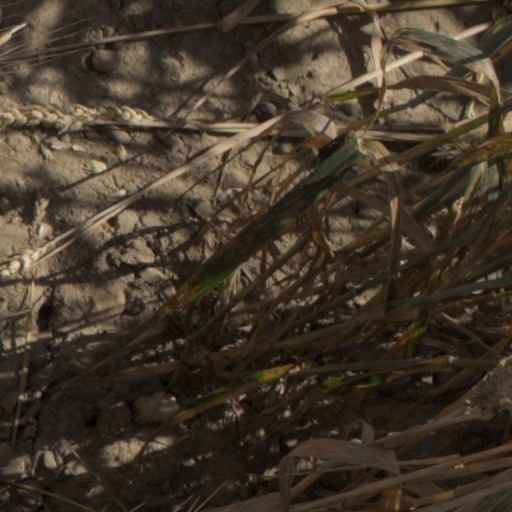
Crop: wheat